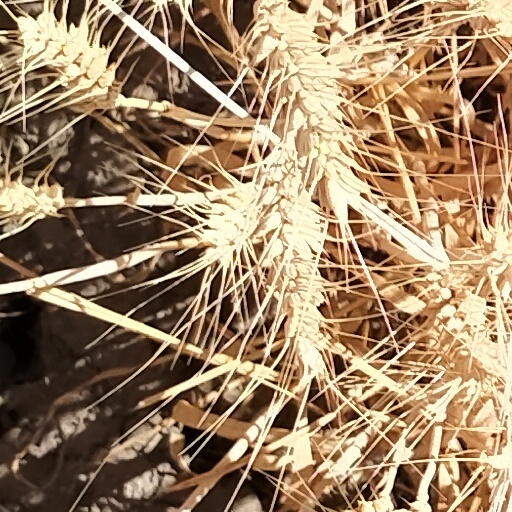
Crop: wheat